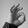
ASL letter: F